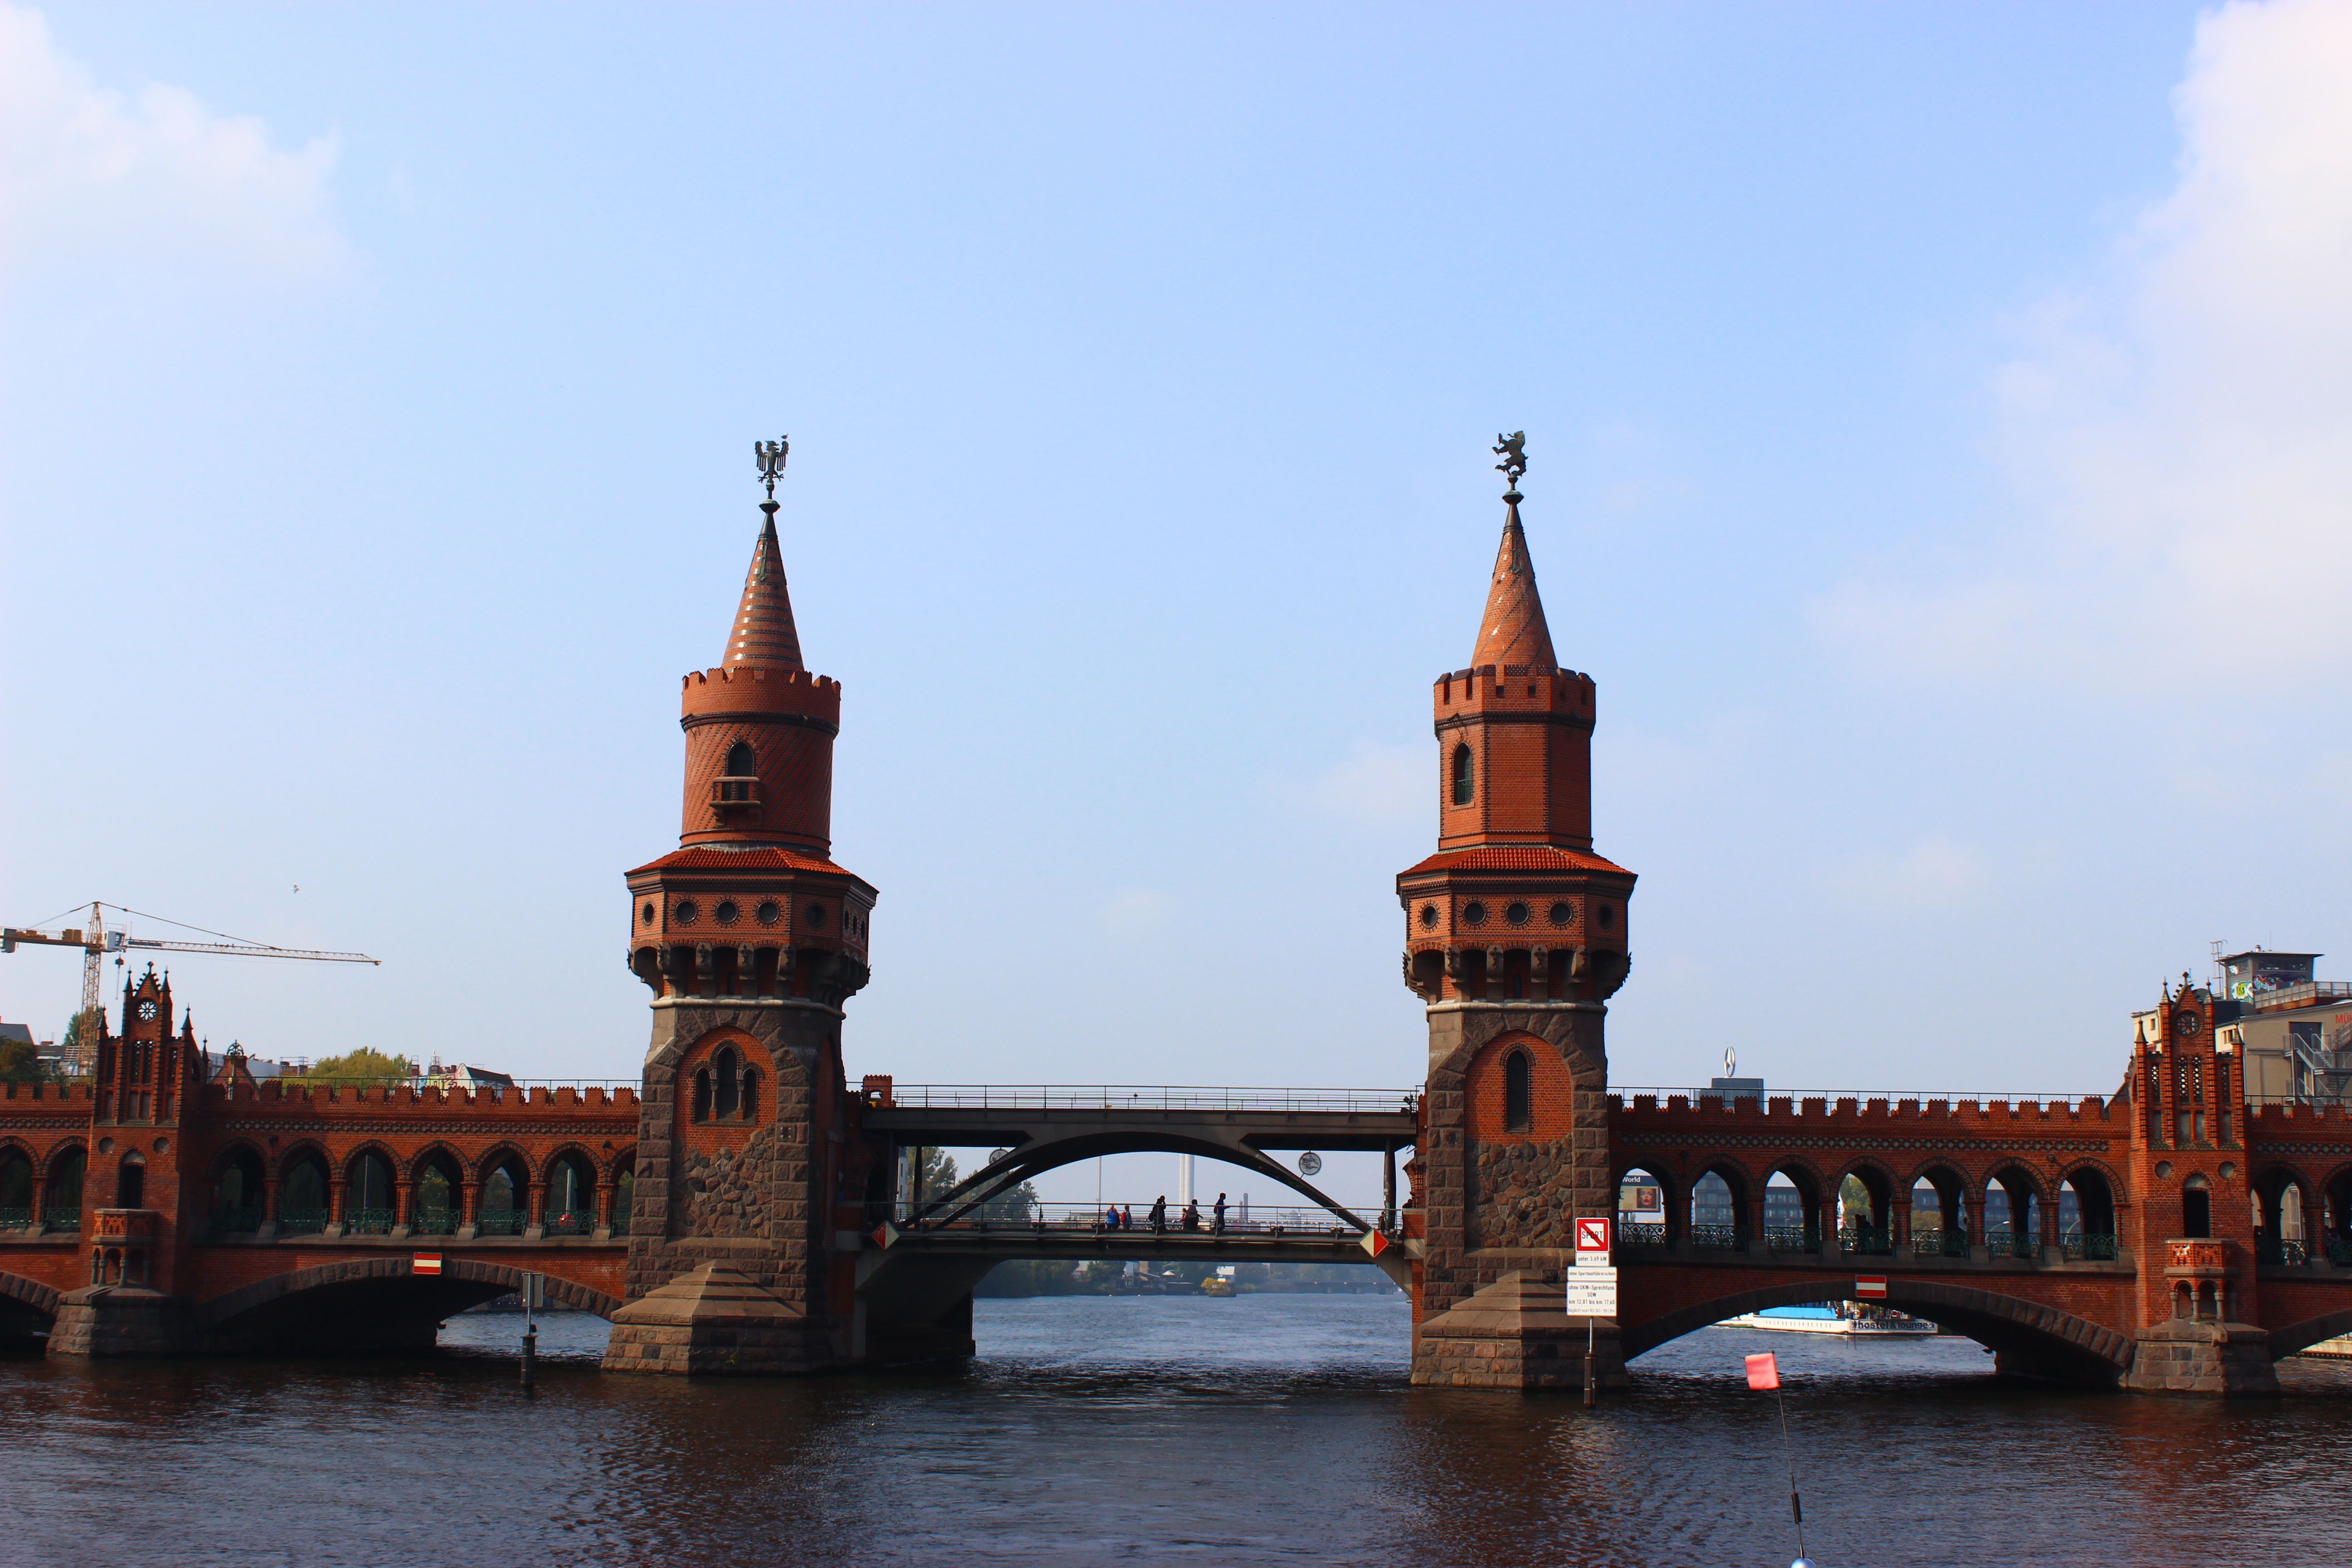
sea, water, architecture, bridge, river, cityscape, travel, evening, reflection, tower, landmark, tourism, waterway, places of interest, capital, towers, berlin, spree, road bridge, oberbaumbr cke